Peter Lee Lawrence

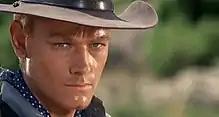
Peter Lee Lawrence in "Una pistola per cento bare" (1968)

Peter Lee Lawrence (born Karl Hyrenbach, 21 February 1944 – 20 April 1974) was a German actor and a citizen of France. He enjoyed brief fame as a prolific leading man of Spaghetti Westerns before dying at the age of 30.